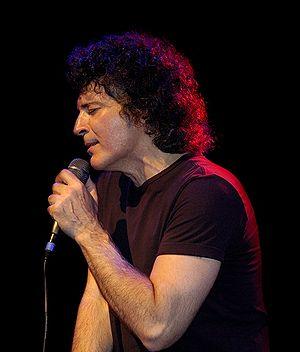
Gino Vannelli, né le 16 juin 1952 à Montréal, Québec, Canada, est un auteur-compositeur-interprète et musicien canadien.